Maghrebi script

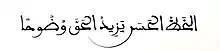
A hand-drawn phrase in "Maghrebi mabsout". It reads: "الخط الحسن يزيد الحق وضوحا" which means something similar to "A fine line increases the truth in clarity."

In Iberia, the Arabic script was used to write Romance languages such as Mozarabic, Portuguese, Spanish or Ladino. This writing system was referred to as "Aljamiado", from "ʿajamiyah".